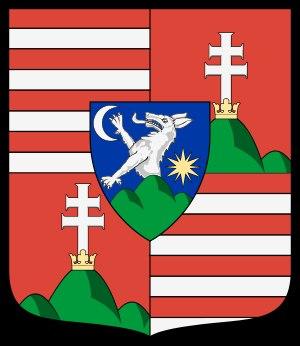
La famille Zapolya ou Zapoly, en hongrois Szapolyai, fut une famille de la noblesse hongroise qui donna deux roi de Hongrie et une reine consort de Pologne.